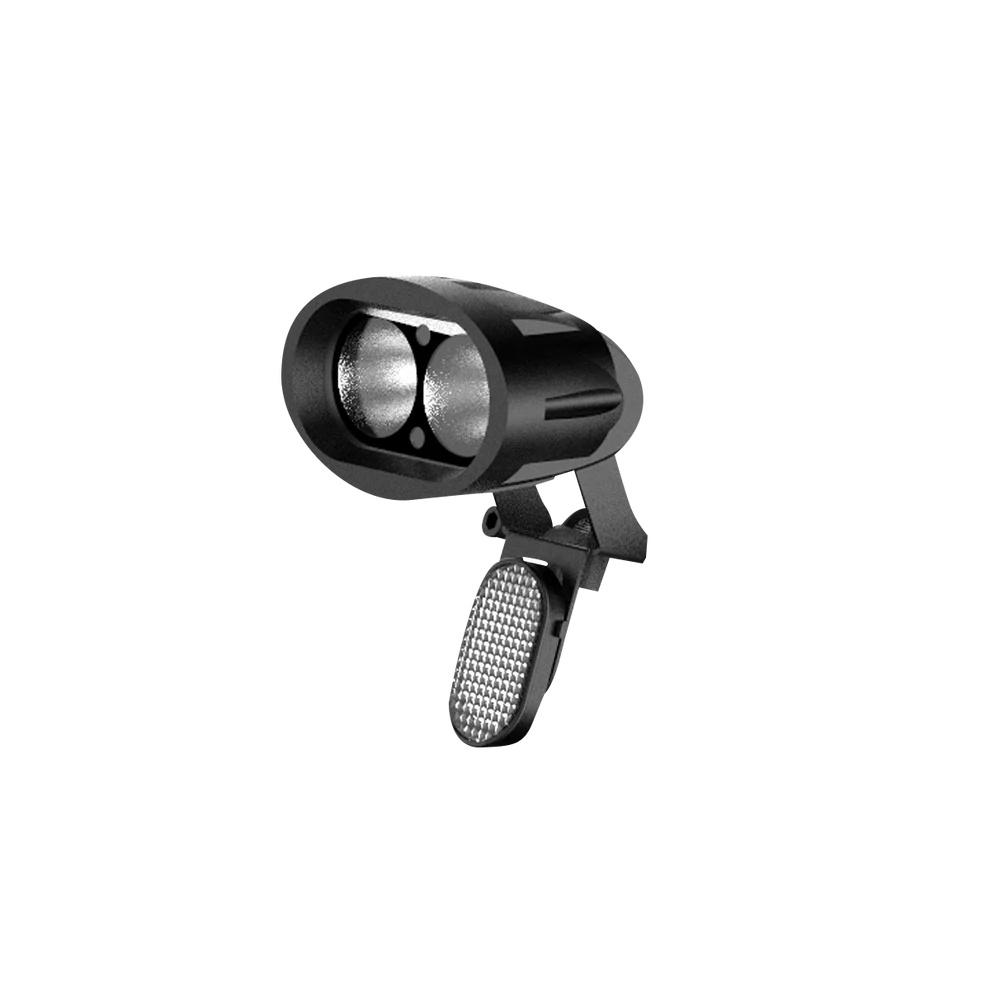
InMotion RS / RS Lite Head Light
InMotion RS / RS Lite Head Light
Brand: Evolt Wheels
Category: Sporting Goods > Outdoor Recreation > Riding Scooters > E-Scooters